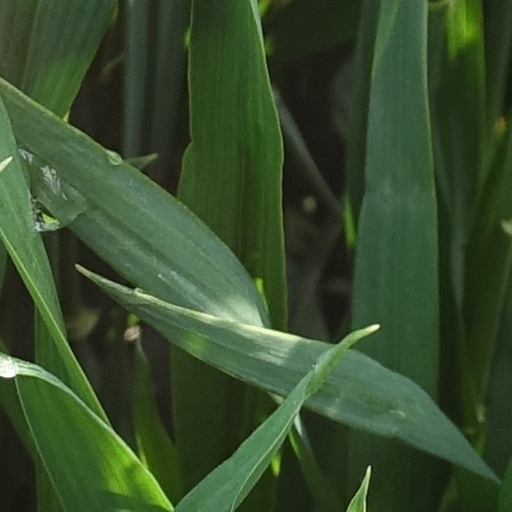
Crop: wheat